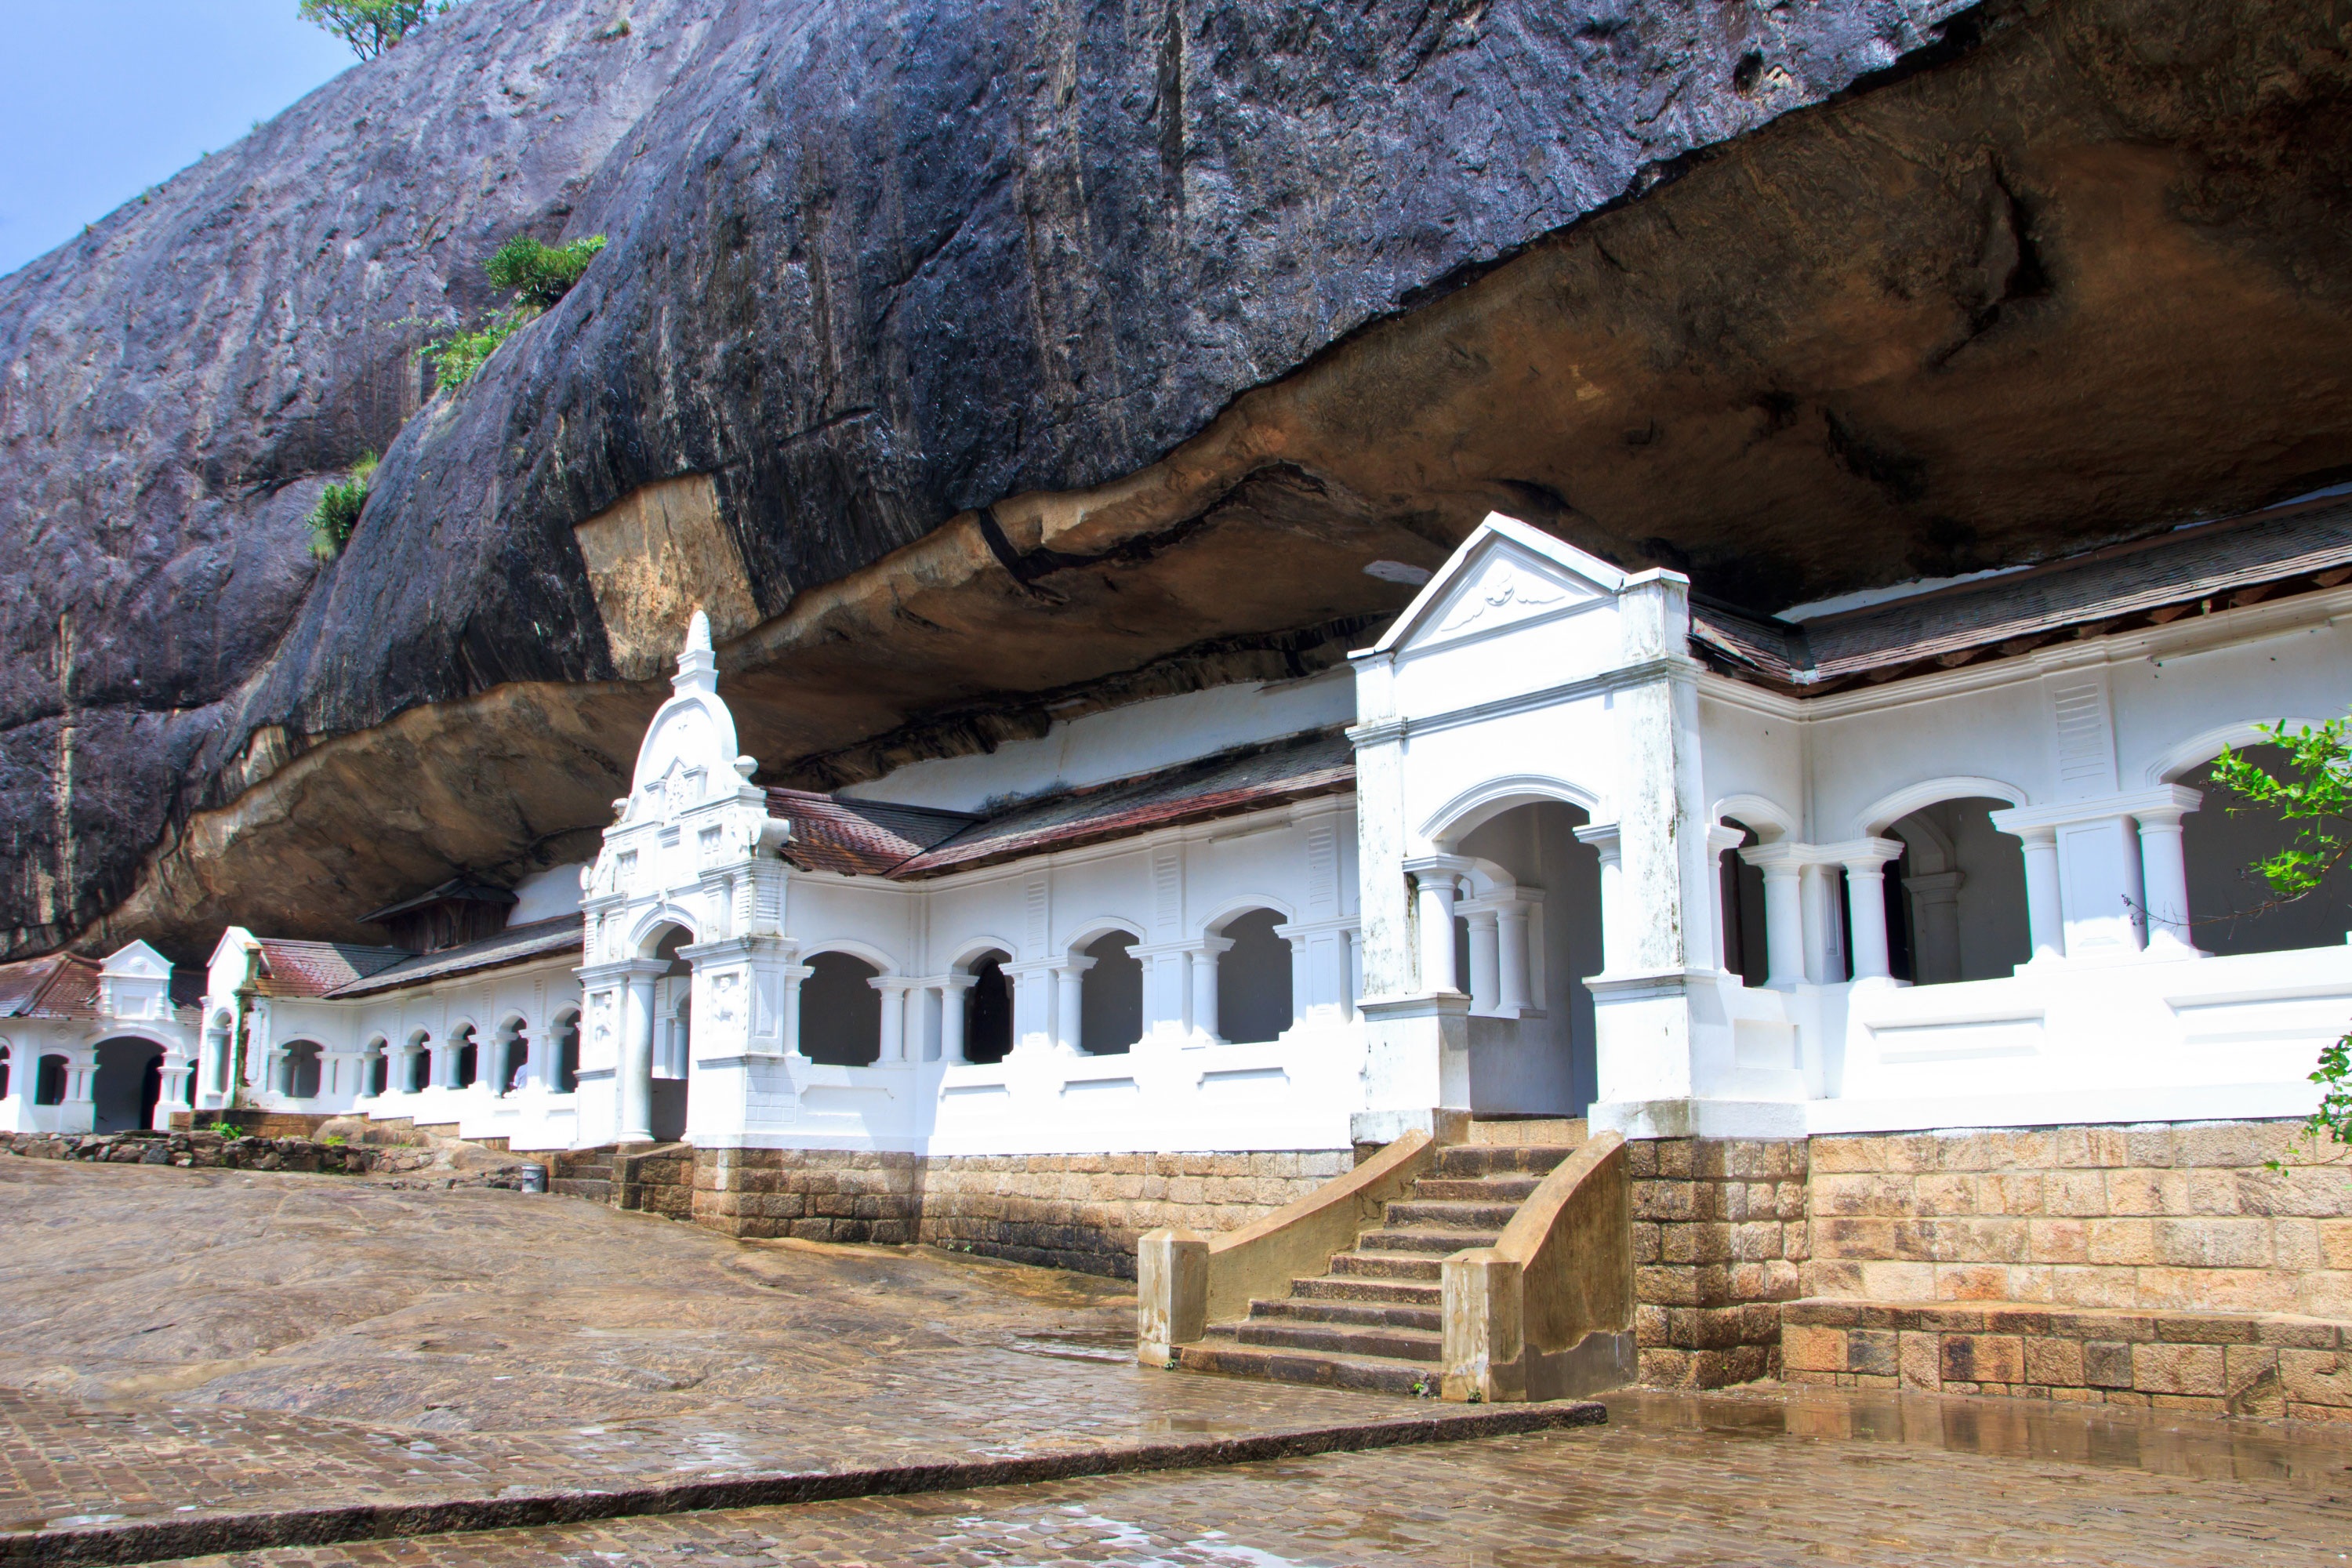
rock, building, cave, landmark, facade, tourism, temple, monastery, buddha, tourist attraction, sri lanka, hacienda, historic site, ancient history, dambulla